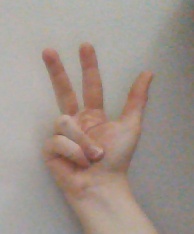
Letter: al